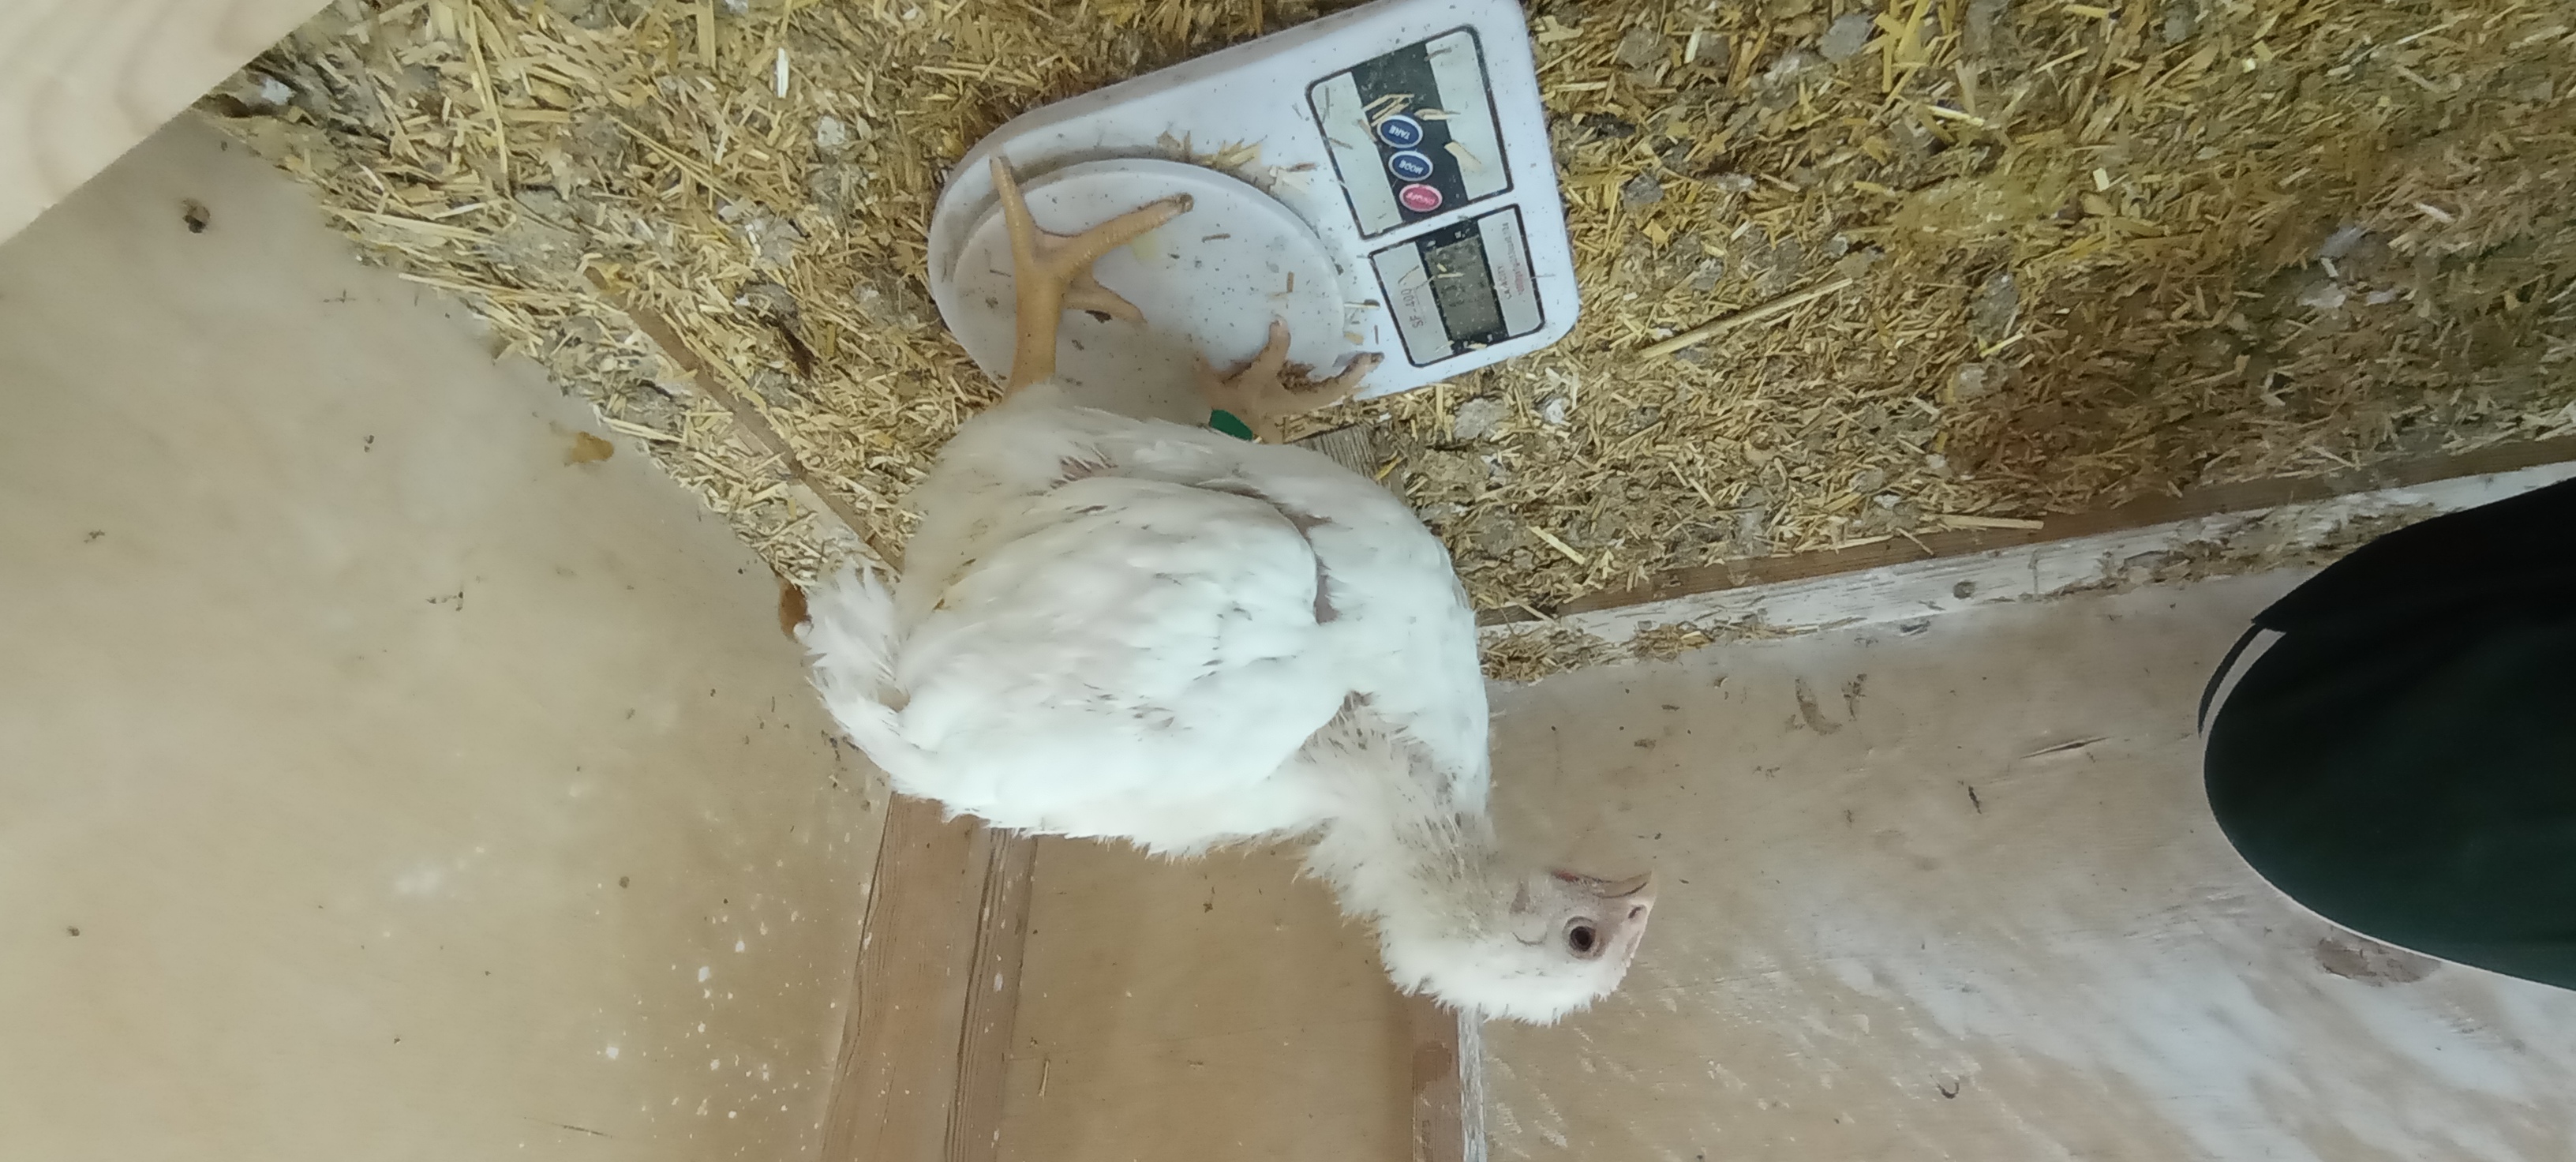
Weight: 1216 g